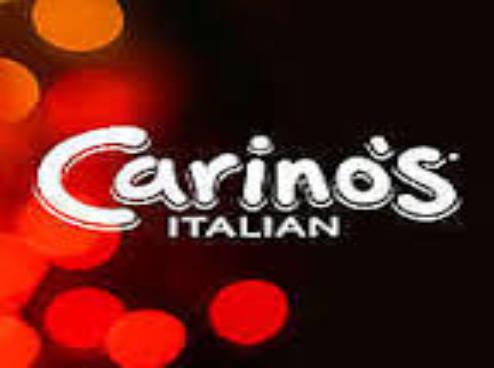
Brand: Carino's Italian Grill
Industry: Food